Women in Eritrea

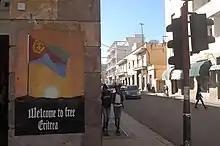
Welcome to Eritrea

Eritrean women represented 30 percent of the Eritrean People's Liberation Front (EPLF) during the 30-year war for independence. The war was fought against Ethiopian forces to reestablish Eritrean sovereignty from Ethiopian annexation. Eritrea was annexed on 15 November 1962, following pressure from Haile Selassie I on the Eritrean Assembly, the Federation was officially dissolved and Eritrea was annexed by Ethiopia directly after. With this annexation Eritrea's national language was changed to Amharic and they would now be considered a part of the Ethiopian state. The struggle for independence accelerated promptly after annexation and the war would continue for 30 years. By the end of the 30 year long struggle, women comprised about one third of the military force of 95,000. Up to 30,000 women fighters began new lives during the conflict. (Iyob 1997), The women fighters would serve alongside men in every capacity. The war ended in 1991, and independence was officially achieved in 1993.